May Bumps 2011

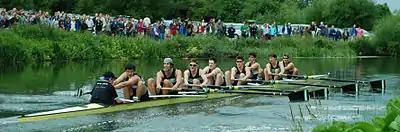
M1 "rowing-over" at the head of men's divisions on the Saturday

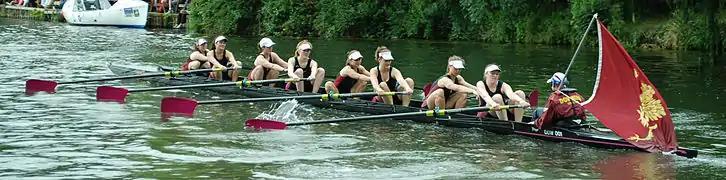
Downing W1, having rowed over as head, indulging in the traditional exhibition row with flag before M1

The May Bumps 2011 were a set of rowing races held in Cambridge, UK with crews from the boat clubs of all Cambridge University Colleges, the University Medical and Veterinary Schools and Anglia Ruskin University from Wednesday 15 June 2011 to Saturday 18 June 2011. The event was run as a bumps race and was the 120th set of races in the series of May Bumps which have been held annually in mid-June in this form since 1887. In 2011, 172 crews took part (103 men's crews and 69 women's crews), with nearly 1550 participants in total.